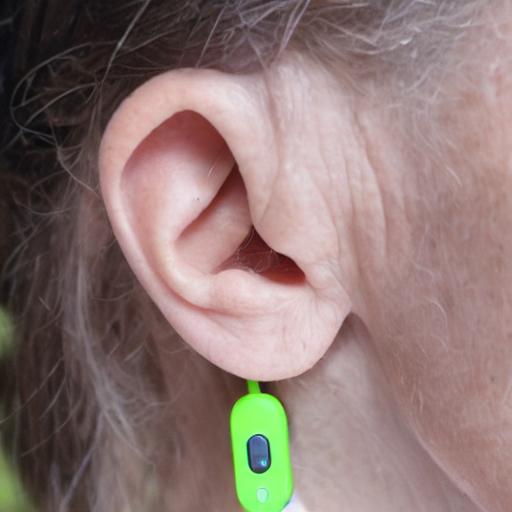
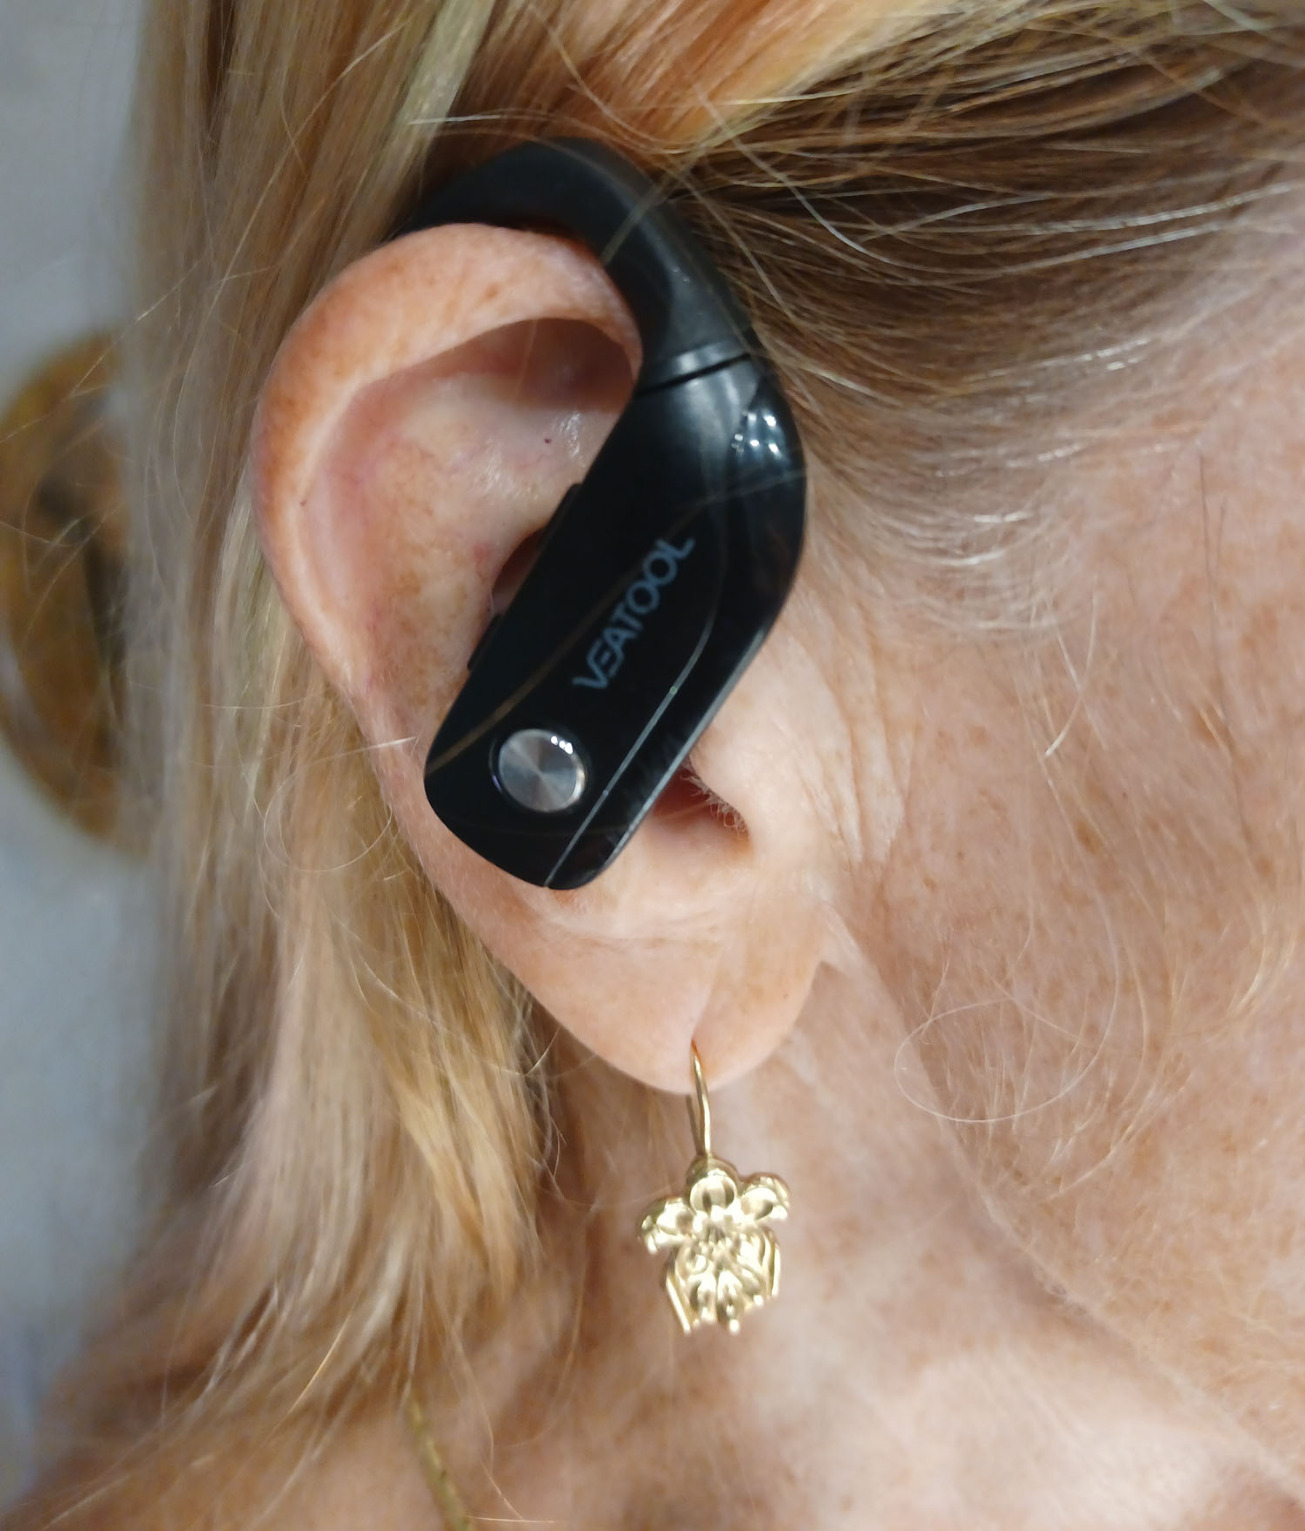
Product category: earbuds
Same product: no